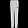
Label: Trouser